Planet of Evil

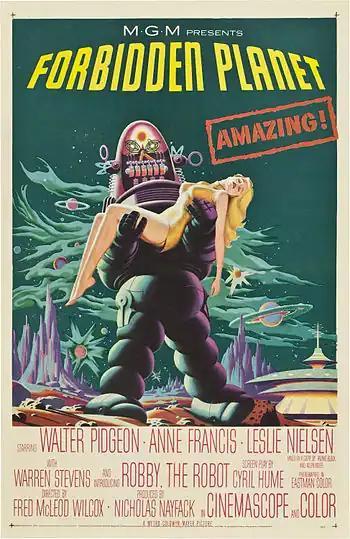
"Planet of Evil" is considered to have been partly inspired by "Forbidden Planet" (1956)

The story was repeated across four consecutive evenings on BBC1 from 5–8 July 1976, with a start time varying between 6:20 pm and 6:35 pm. It was the first story since "Spearhead from Space" to be repeated in its entirety on BBC TV and the first ever to be stripped across consecutive evenings. The viewing figures were 5.0, 5.0, 4.3 & 3.9 million viewers, respectively.